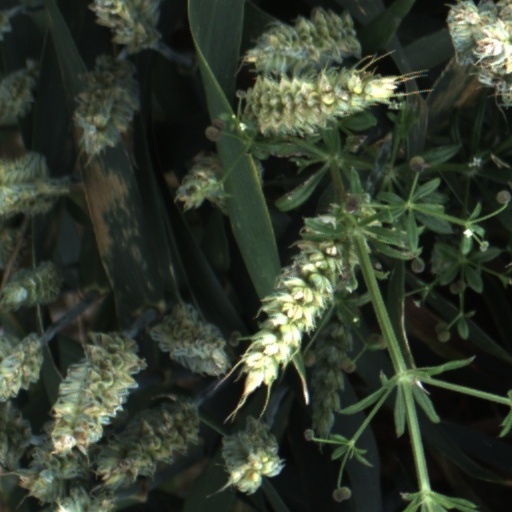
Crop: wheat